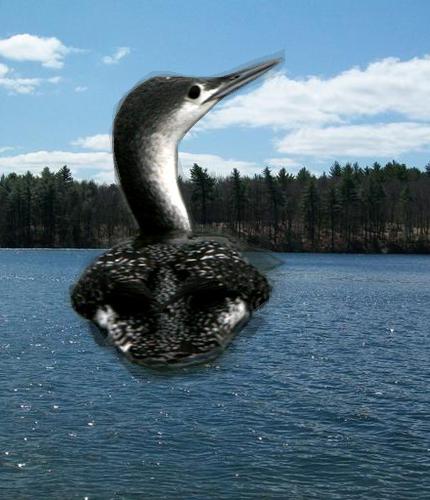
Bird species: Pacific_Loon
Bird type: waterbird
Background: water